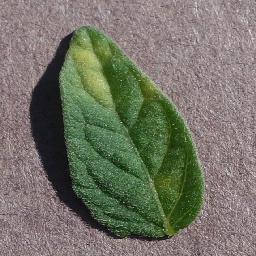
Label: Tomato___Leaf_Mold